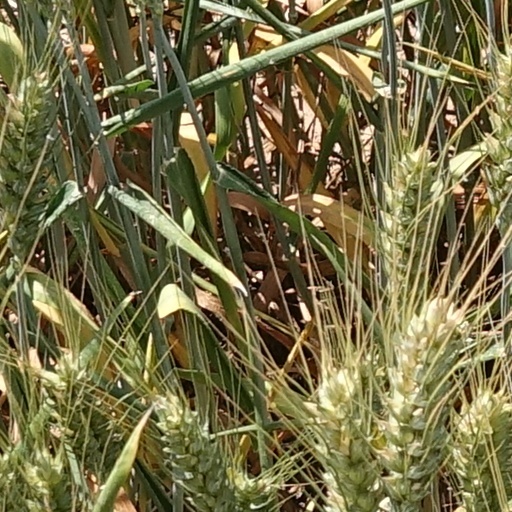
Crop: wheat